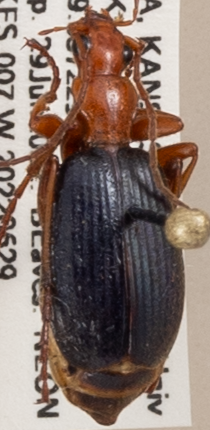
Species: Brachinus alternans
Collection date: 2022-06-29
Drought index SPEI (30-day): -0.8
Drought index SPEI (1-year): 0.32
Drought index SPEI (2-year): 0.47